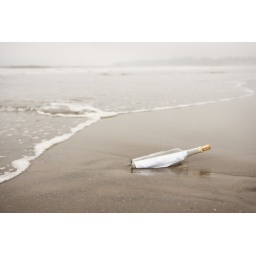
Bottle with message in sand at beach